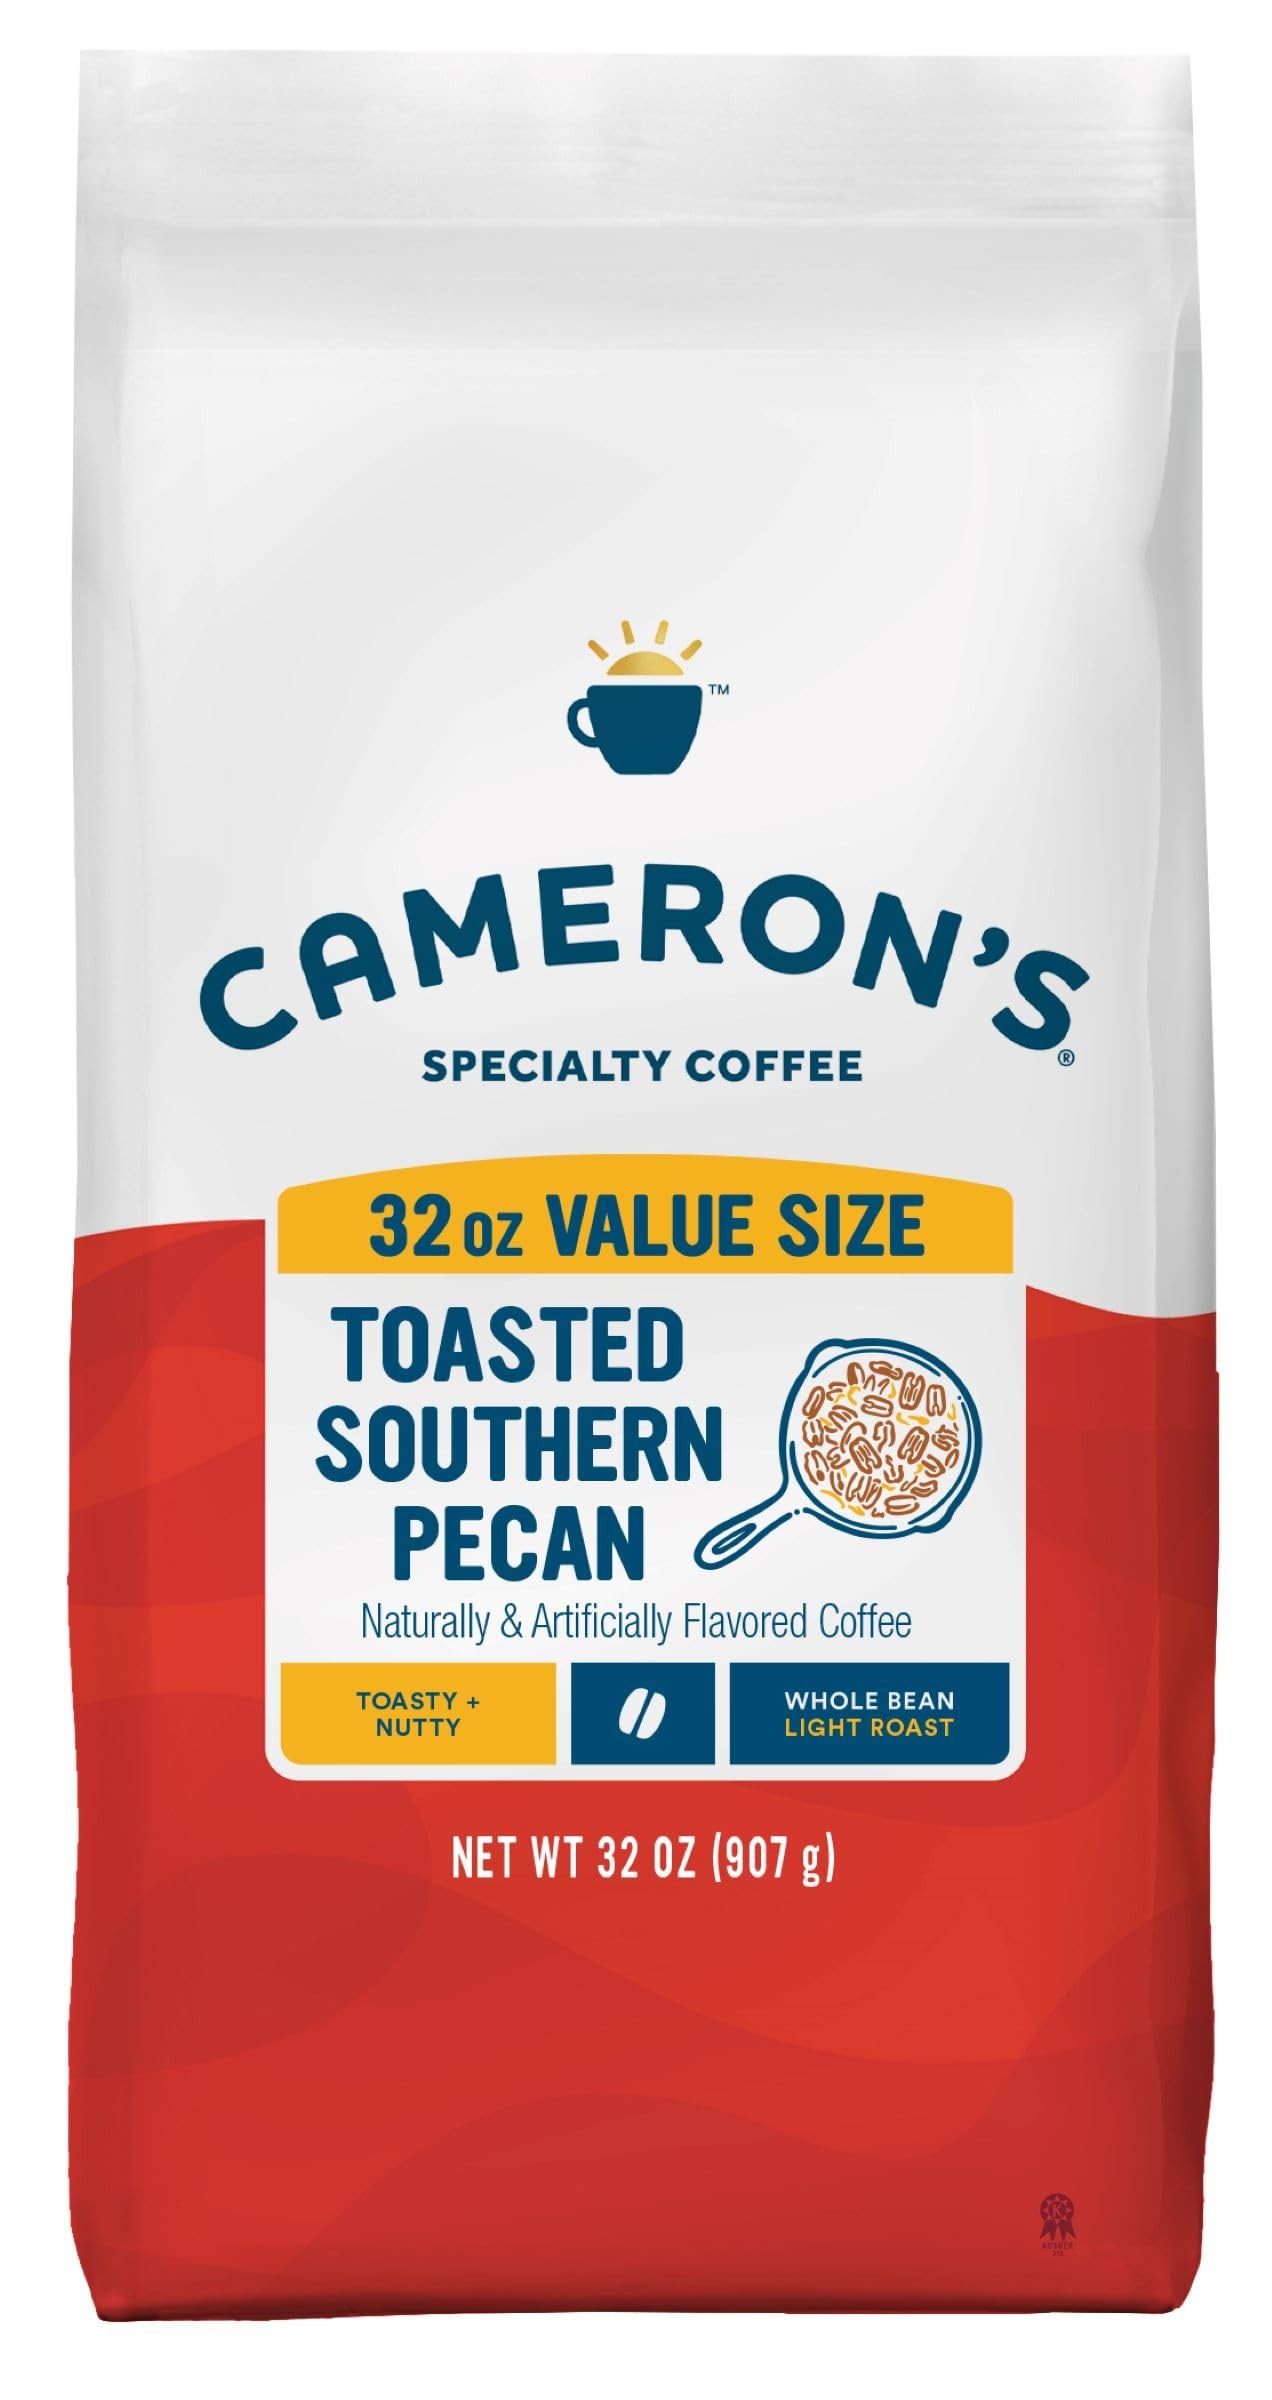
Item Name: Cameron's Coffee Roasted Whole Bean Coffee, Flavored, Toasted Southern Pecan, 32 Ounce
Bullet Point 1: UNIQUELY HANDCRAFTED COFFEE: One, 32 ounce bag of Cameron’s Toasted Southern Pecan Blend. We craft Cameron's Coffee to be the smoothest, most flavorful coffee possible. Our coffee is sustainable, hand-crafted, and small-batch roasted.
Bullet Point 2: RICH AND FLAVORFUL: Show your best hospitality serving our specialty Arabica coffees with a taste of sweet Georgia pecans.
Bullet Point 3: ALWAYS SMOOTH, NEVER BITTER: We choose only the top 10% of Arabica coffee beans in the world, hand-crafted to perfection. Brew a smooth, full-flavor coffee experience every time. Never over-roasted.
Bullet Point 4: SUSTAINABLY SOURCED: From roasting in small batches to reducing water consumption, Cameron’s Coffee is committed to making every day brighter. Creating positive change mean caring about our coffee, farmers, and the environment.
Bullet Point 5: QUALITY FIRST: We choose only the top 10% of beans in the world, hand-crafted to perfection. Never over-roasted.
Value: 32.0
Unit: Ounce

Price: 20.25